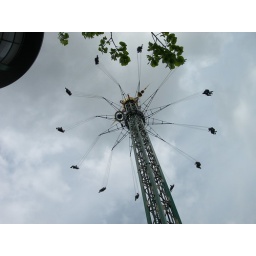
The star flyer! 80m up on little plastic seats spinning around at 70kmh!